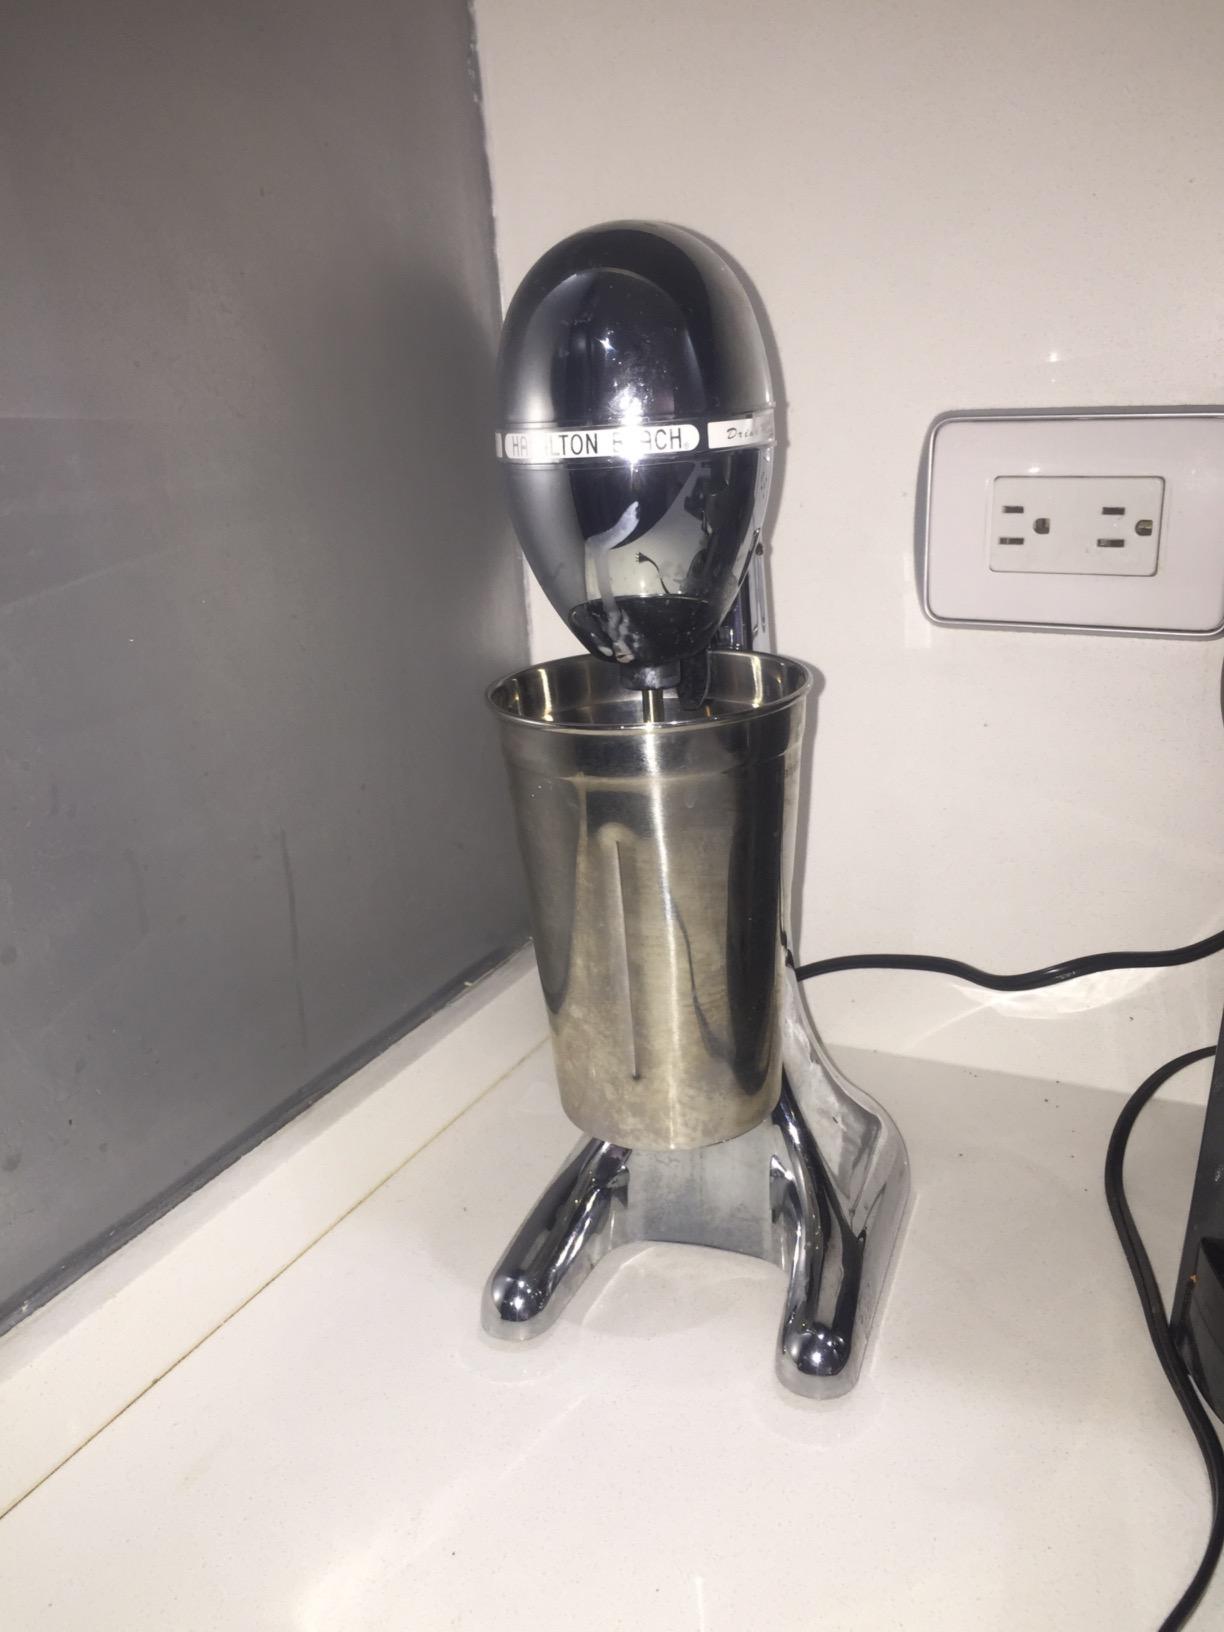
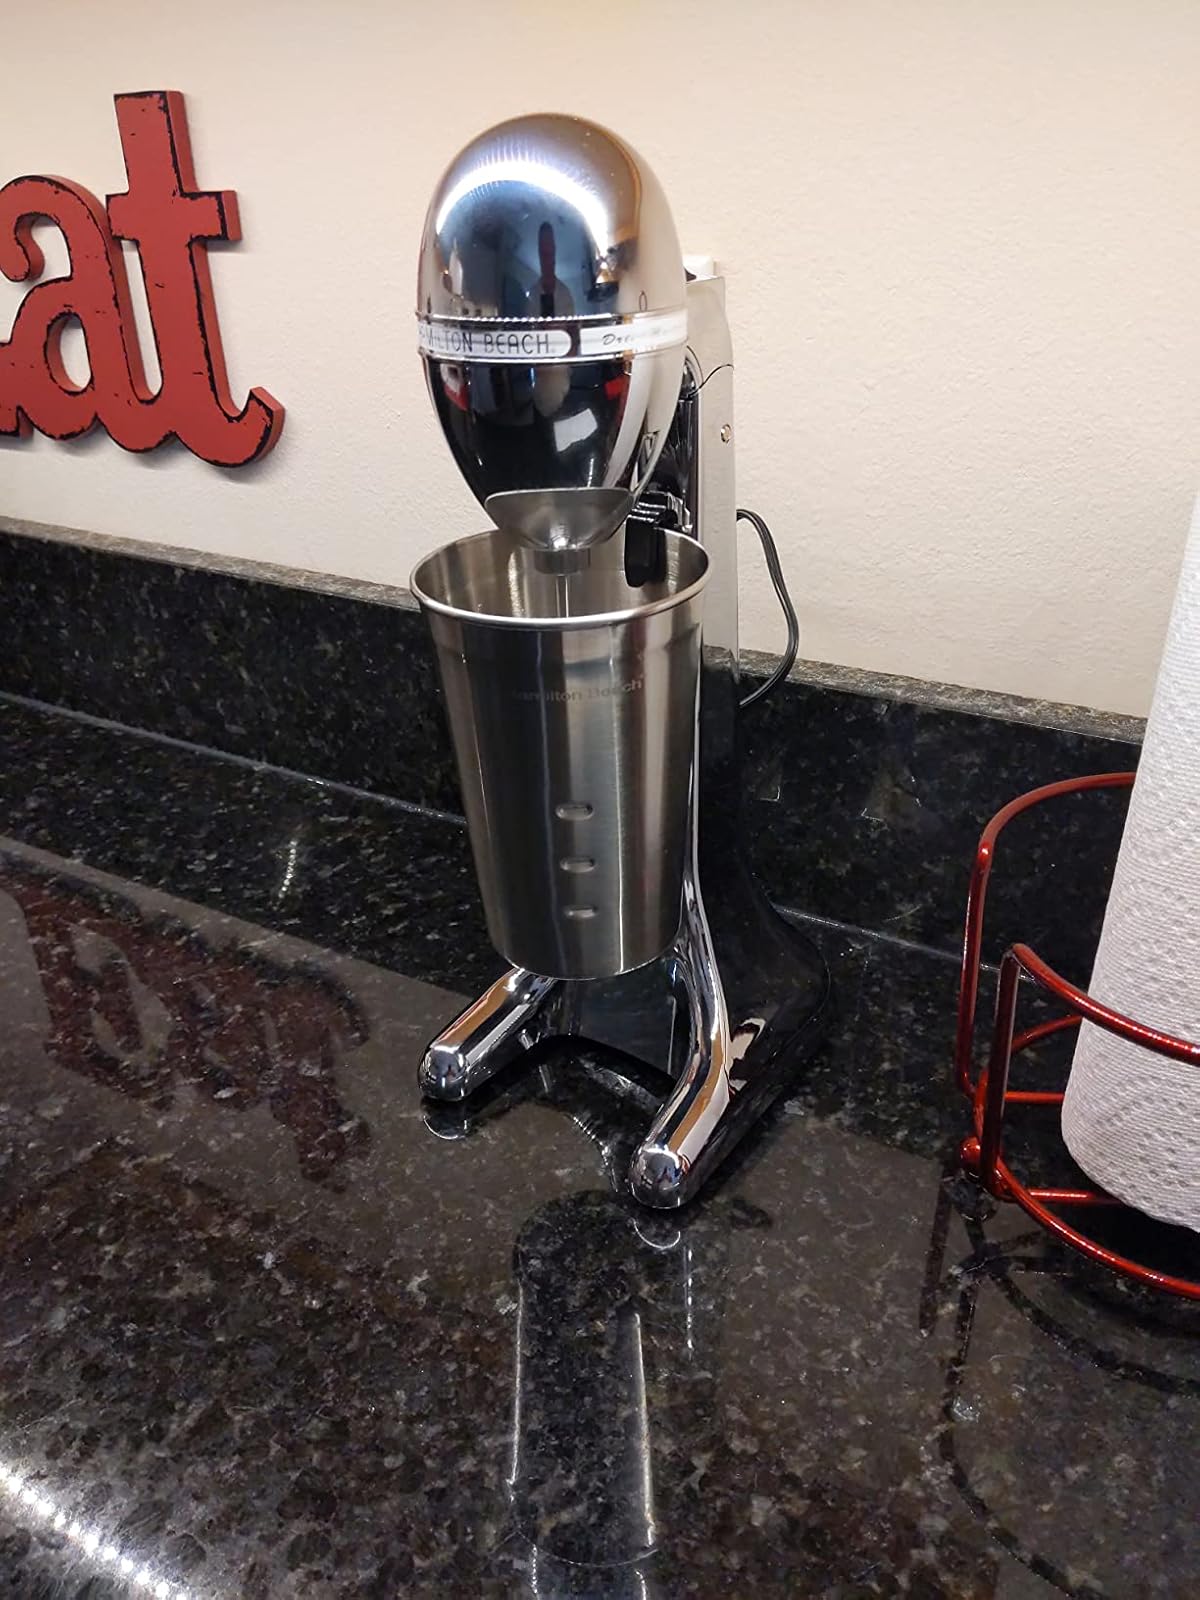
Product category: items_mixer
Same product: yes